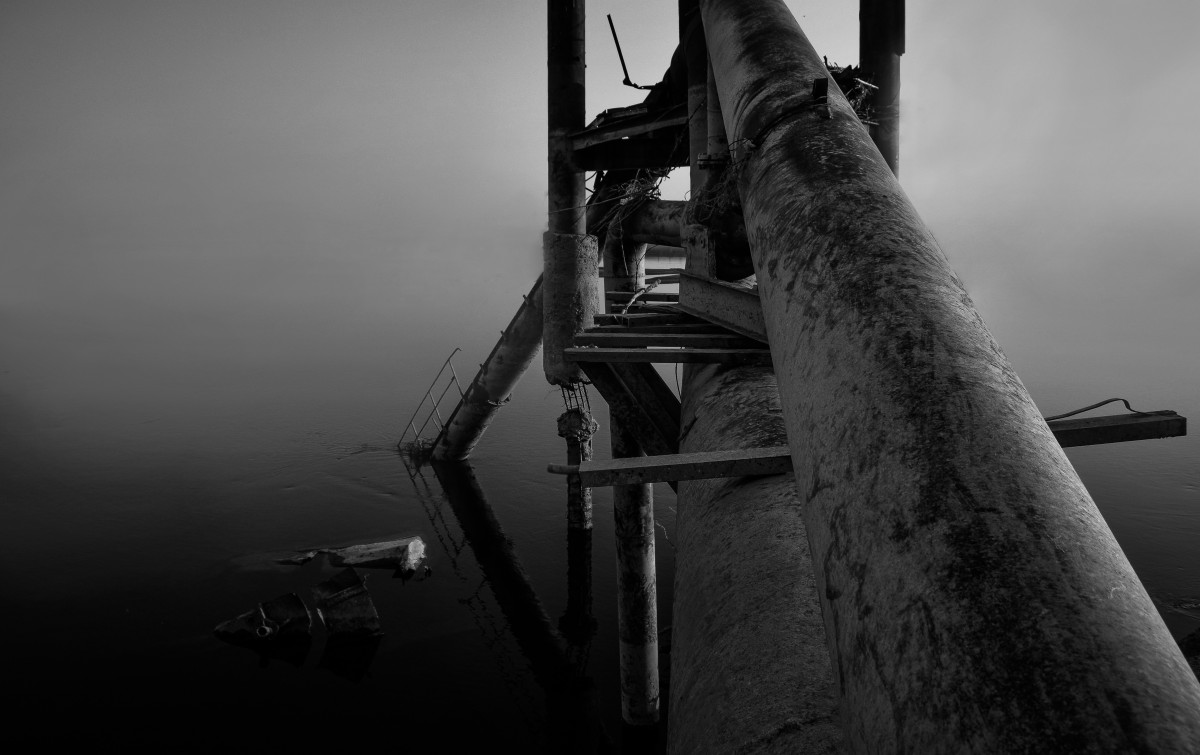
Tags: light, black and white, vehicle, shadow, darkness, reflex camera, photograph, shape, monochrome photography, digital slr, film noir